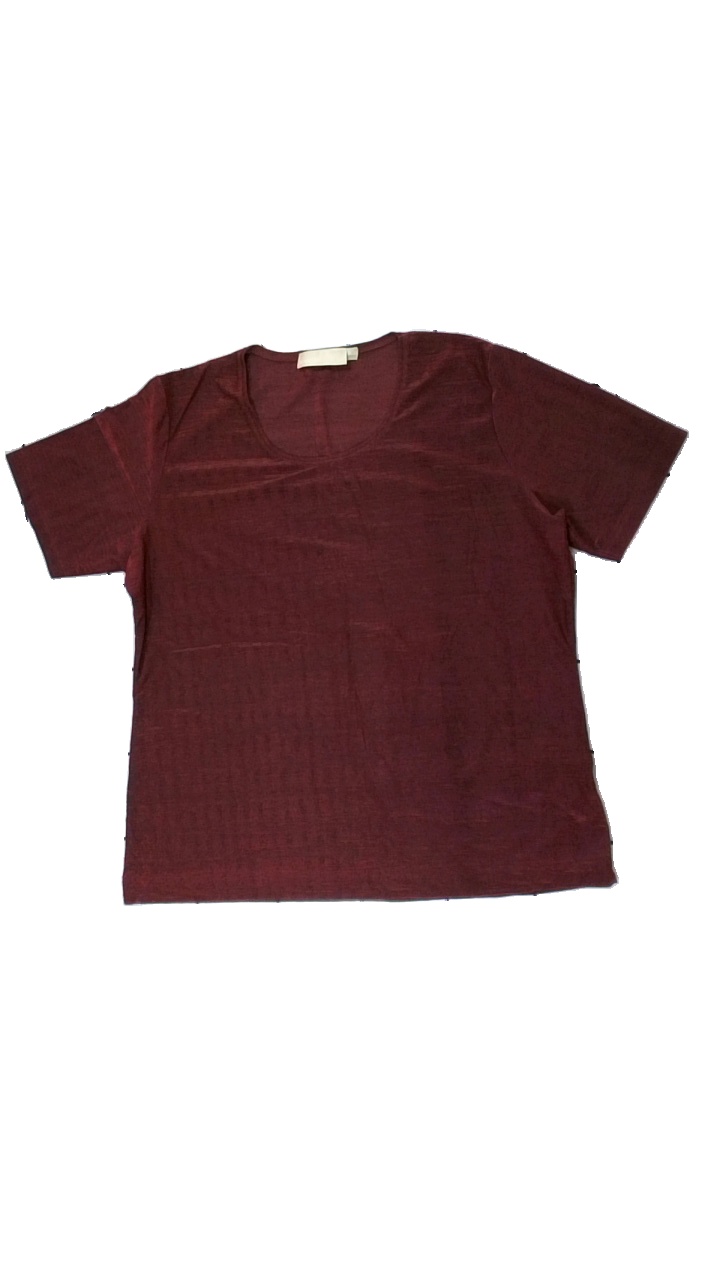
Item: T-shirt (Ladies)
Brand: Kappahl
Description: lila lätt nopprig t-shirt
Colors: Purple
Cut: Regular
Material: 100% nylone
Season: All
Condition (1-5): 4
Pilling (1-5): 4
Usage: Remake
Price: <50